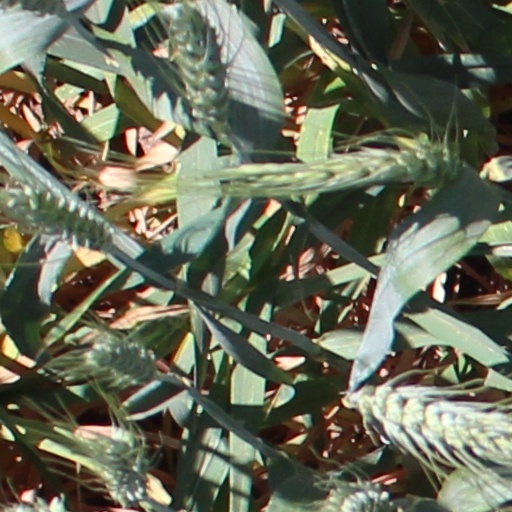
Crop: wheat